Nepali Congress

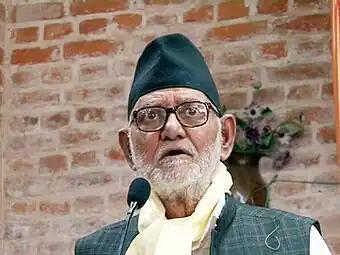
Sushil Koirala, former party president and Prime Minister of Nepal, also known father of constitution

After the Constituent Assembly of Nepal was dissolved by Prime Minister Baburam Bhattarai after failure to draft a new constitution before the deadline. In the resulting 2013 Constituent Assembly election, the party emerged as the largest party winning 196 of the 575 elected seats. Along with CPN (UML), under the leadership of Sushil Koirala, they formed a new coalition government. The new Constitution of Nepal was promulgated under his leadership on 20 September 2015.